Mandelbrot set

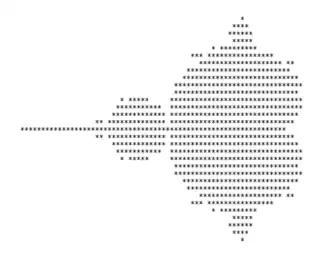
The first published picture of the Mandelbrot set, by Robert W. Brooks and Peter Matelski in 1978

The Mandelbrot set has its origin in complex dynamics, a field first investigated by the French mathematicians Pierre Fatou and Gaston Julia at the beginning of the 20th century. The fractal was first defined and drawn in 1978 by Robert W. Brooks and Peter Matelski as part of a study of Kleinian groups. On 1 March 1980, at IBM's Thomas J. Watson Research Center in Yorktown Heights, New York, Benoit Mandelbrot first visualized the set.